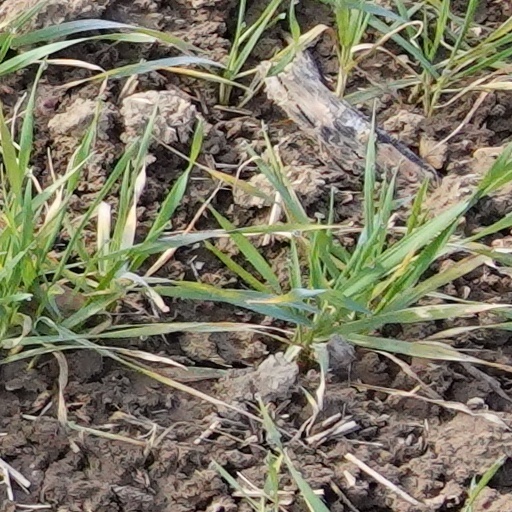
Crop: wheat